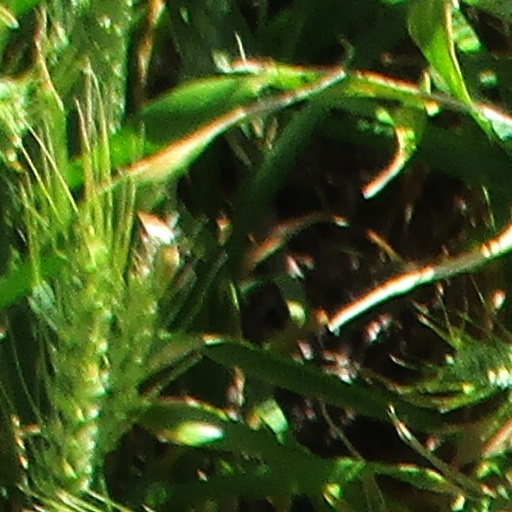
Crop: wheat